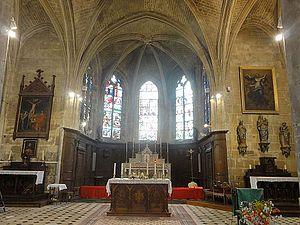
Croisée, vue vers l'est.
L'église Saint-Georges est une église catholique paroissiale située à Chevrières, en France. Elle a été édifiée entre 1530 et 1545 dans le style gothique flamboyant, sous l'impulsion du nouveau seigneur local, Robert de Broully. Son gisant est conservé dans l'église. De splendides vitraux ont été offerts par le chapitre de Beauvais, le procureur du seigneur et son épouse, ainsi que par le chanoine Nicolas Bottée. Quatre de ces vitraux attribués à l'atelier beauvaisien de Nicolas Leprince subsistent, mais ont été fortement restaurés en 1860. La nef et ses collatéraux ont dû être financés par les paroissiens, et ils restent inachevés jusqu'en 1868. L'homogénéité de l'architecture ne permet pas de soupçonner que l'église est en fait issue de plusieurs campagnes de construction, sauf pour la façade, qui comporte un portail de 1672. Dans son ensemble, l'église Saint-Georges est assez représentative des reconstructions flamboyantes de la seconde moitié du XVIᵉ siècle dans la région, et sans particulièrement se démarquer, elle peut être considérée comme une réalisation de qualité.